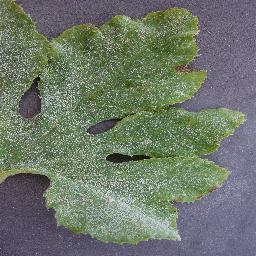
Label: Squash___Powdery_mildew